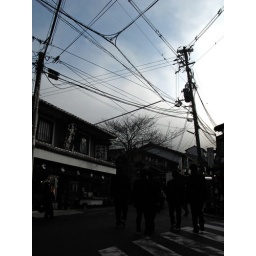
cross over sky